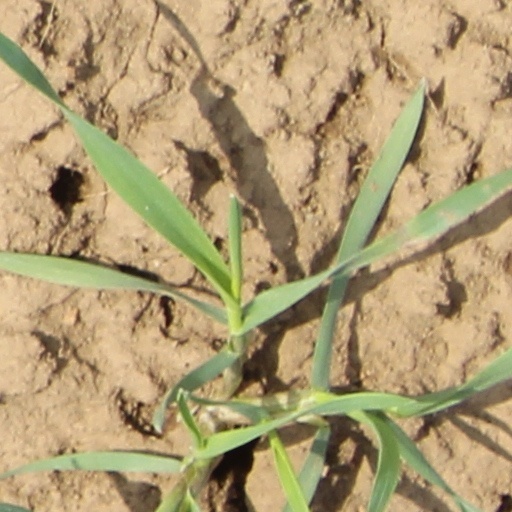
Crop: wheat